1936 FA Cup final

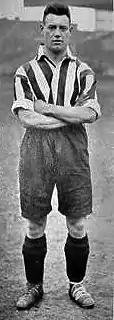
A man standing with his arms crossed, while wearing a vertical striped shirt and long dark shorts.

More than 93,000 spectators attended the match, with fans from Sheffield travelling from the north on specially laid-on trains. Changes to the teams were made before the match, with Ted Drake available for Arsenal following an injury. Sheffield United replaced Don Bird with Bertie Williams on the outside left, and Charlie Wilkinson was brought back into the team to replace Albert Cox who had played in the semi-final against Fulham while Wilkinson was injured.